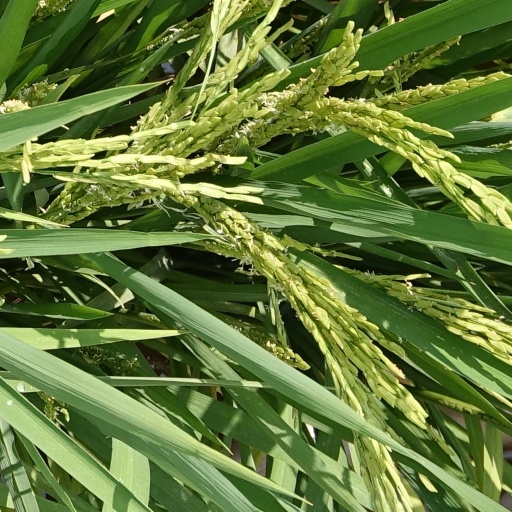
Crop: rice